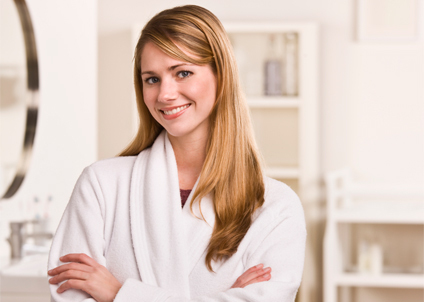
Gender: women